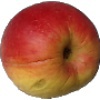
Label: red_yellow_apple